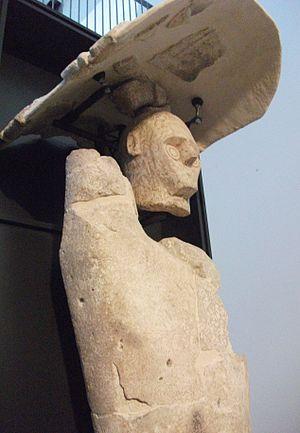
Le Guerrier de Capestrano est le nom donné à une statue italique datée du VIᵉ siècle av. J.-C., retrouvée en septembre 1934 à Capestrano, dans la région des Abruzzes. Elle a été découverte au sein de ce qui était, lors de son érection, le territoire du peuple des Vestini cismontani. Cette statue, à vocation funéraire, est un élément important de la statuaire médio-adriatique du premier âge du fer. Il s'agit d'une sculpture en ronde-bosse de type anthropomorphe, ouvragée en calcaire tendre, et représentant un guerrier en position verticale.
Les géants de Mont-Prama sont des statues en grès remontant à la période de l'histoire sarde dite de la culture nuragique. Découverts en 1974 par un agriculteur dans l'ouest de la Sardaigne, les fragments des statues ont été exhumés dans la localité de Mont'e Prama, sur le territoire de la commune de Cabras, dans la péninsule du Sinis une région de la province d'Oristano en Italie. D'une hauteur de 2 mètres à 2,5 mètres, elles auraient été taillées au plus tôt vers le Xᵉ siècle av. J.-C., même si cette datation fait débat, en particulier du fait de l'imprécision des premières fouilles. Les circonstances de leur destruction ne sont pas éclaircies et sont parfois mises en relation avec la prise de contrôle de la Sardaigne par les Carthaginois.
Le guerrier de Hirschlanden est une statue de pierre découverte en 1963 à Hirschlanden, aujourd'hui Ditzingen, en Bade-Wurtemberg. Elle représente un guerrier nu, ithyphallique. C'est la plus ancienne statue anthropomorphe grandeur nature découverte au Nord des Alpes. Elle est rattachée à la culture de Hallstatt, vers le VIᵉ siècle av. J.-C.